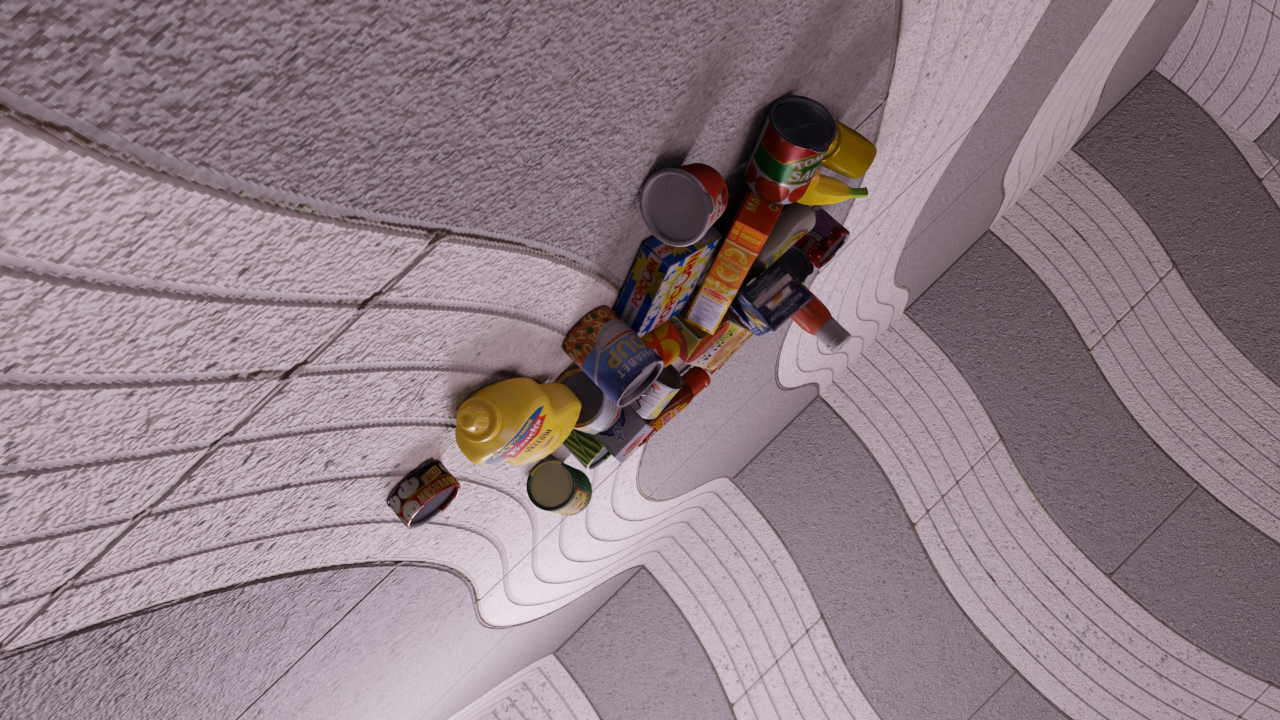
Question:
What are the five normalized (x, y) points between 0 and 1 in the image that outline the grasp plane for the bottle of tangy BBQ sauce? Your answer should be as Grasp center: [], Left finger base: [], Right finger base: [], Left finger tip: [], Right finger tip: [].
Answer: Grasp center: [0.546094, 0.577778], Left finger base: [0.558594, 0.55], Right finger base: [0.534375, 0.602778], Left finger tip: [0.541406, 0.518056], Right finger tip: [0.51875, 0.572222]